Princess Marguerite d'Orléans

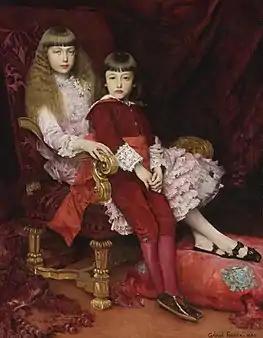
Princess Marguerite with her brother Prince Jean, Duke of Guise

Princess Marguerite was born at Morgan House, Ham, in Richmond, London, to Prince Robert of Chartres and Princess Françoise, both grandchildren of the French King, Louis Philippe I of France.